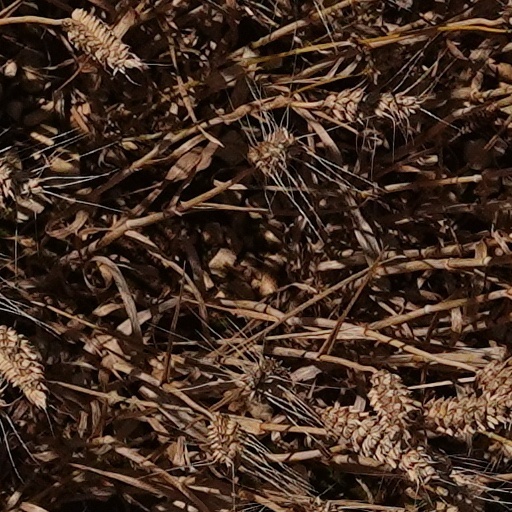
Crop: wheat